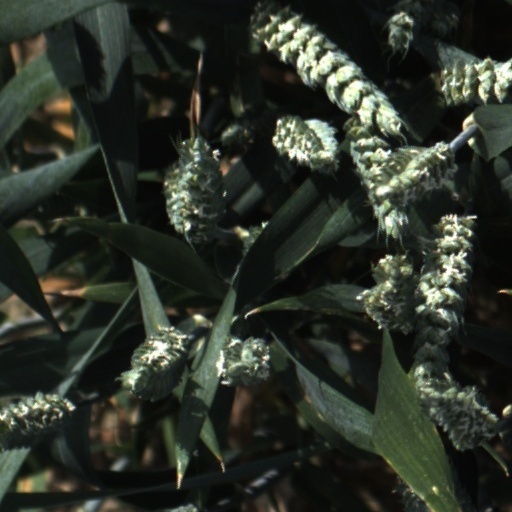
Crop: wheat